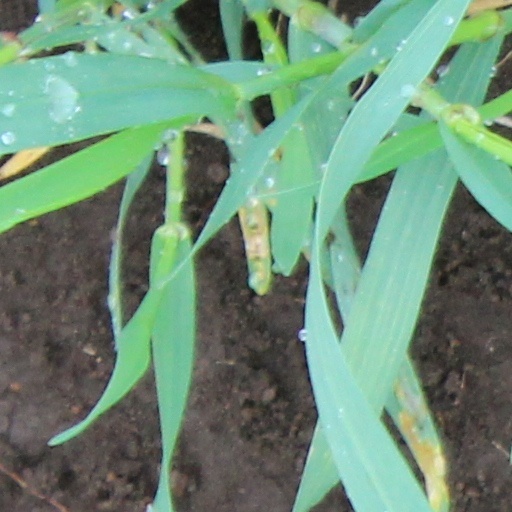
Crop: wheat